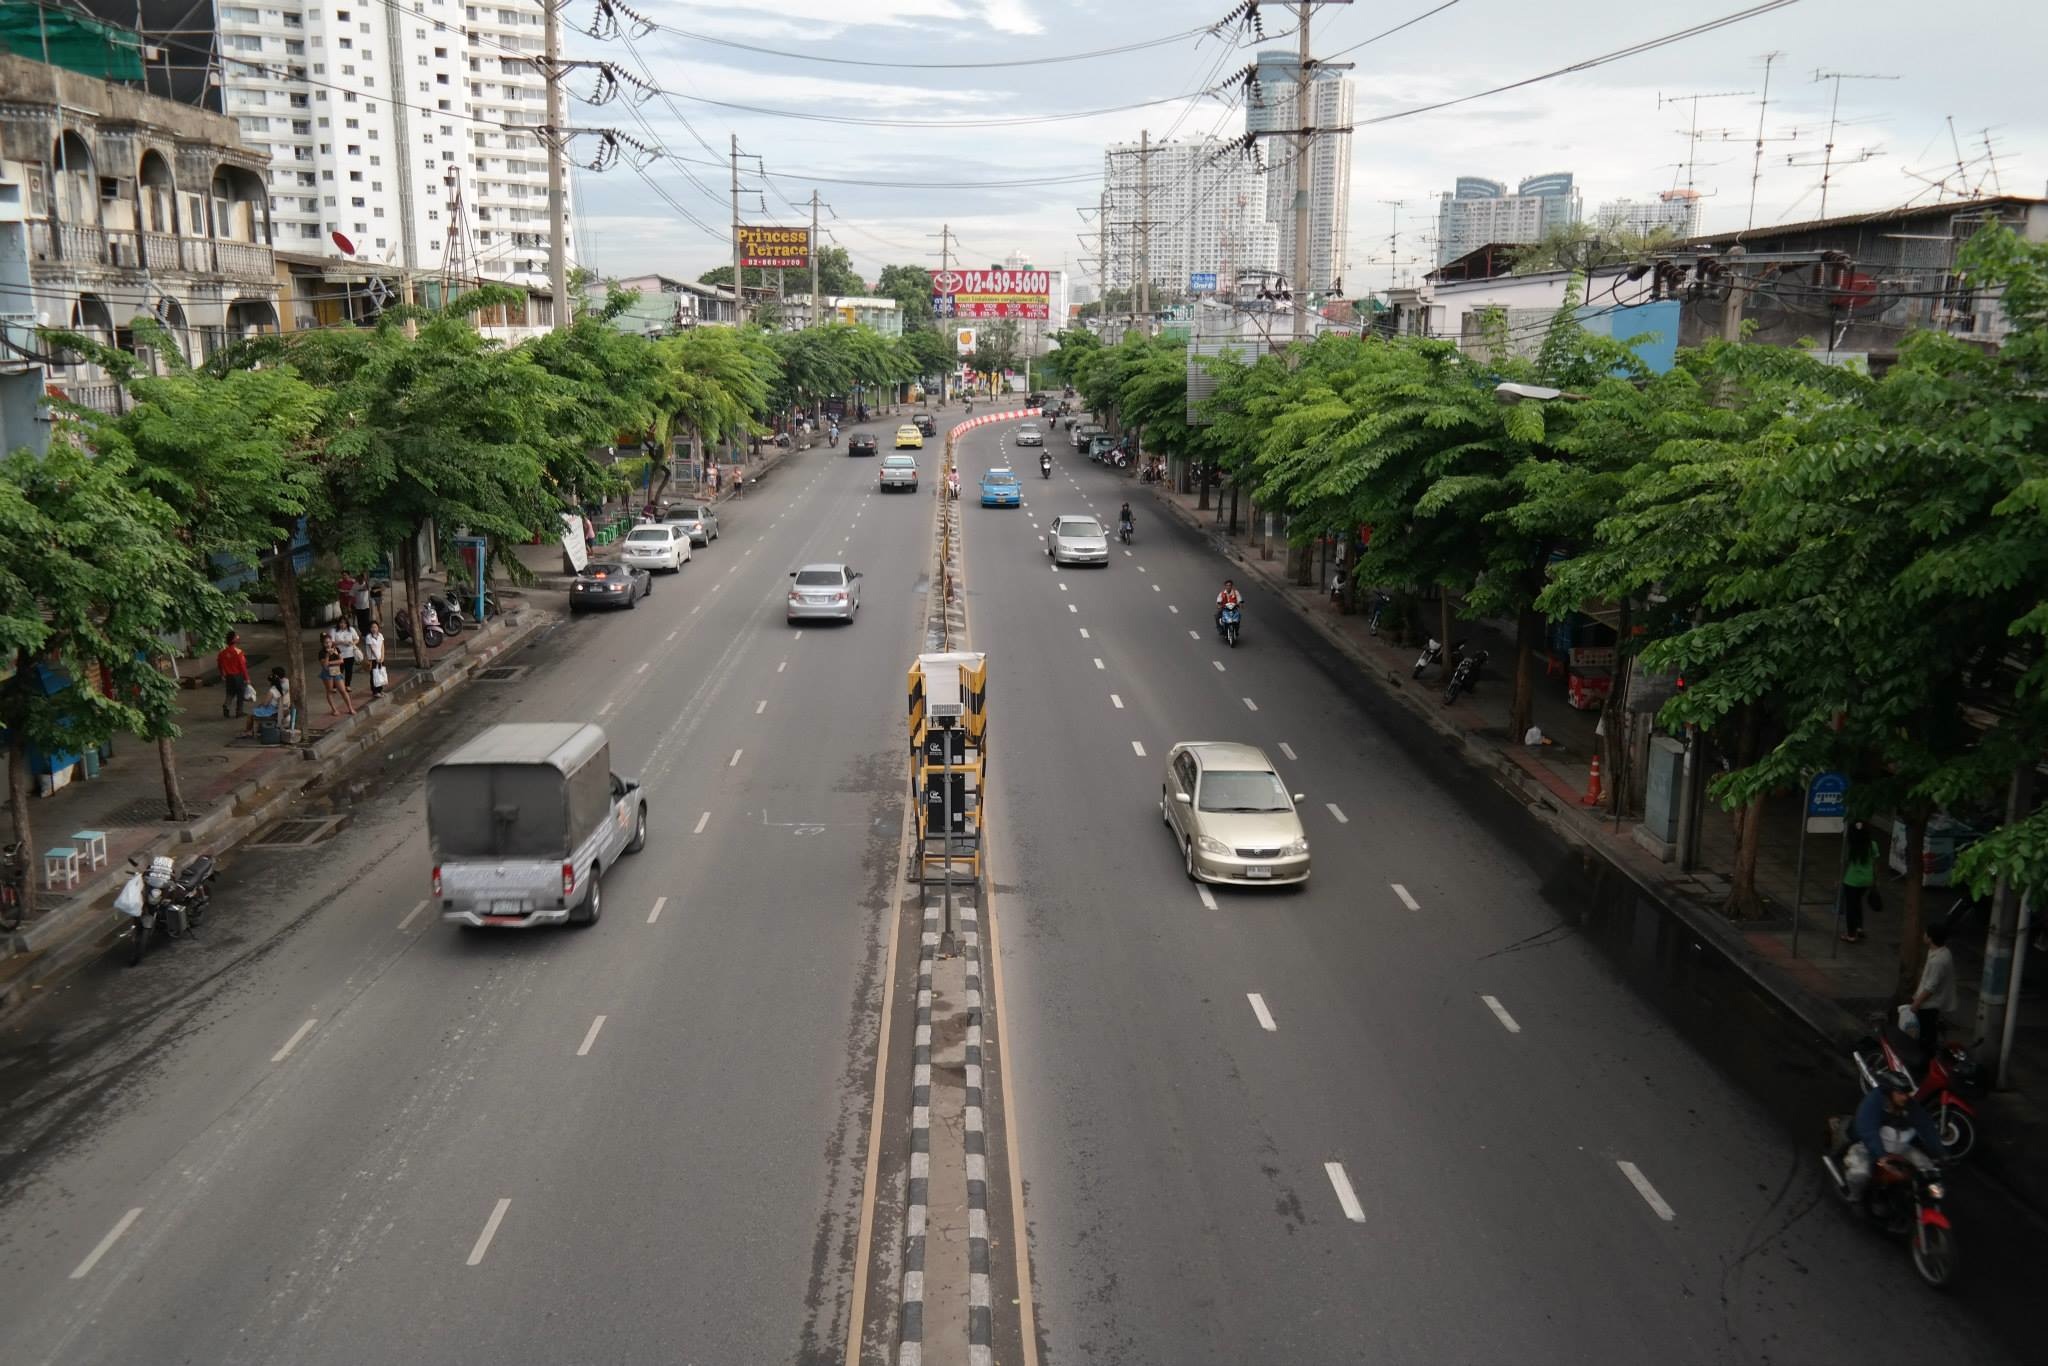
pedestrian, road, traffic, street, highway, city, overpass, downtown, intersection, lane, infrastructure, neighbourhood, road surface, residential area, metropolitan area, controlled access highway, traffic congestion